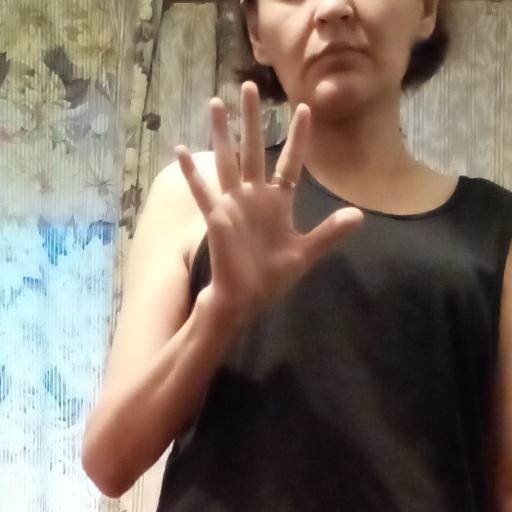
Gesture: palm